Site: brandenburg
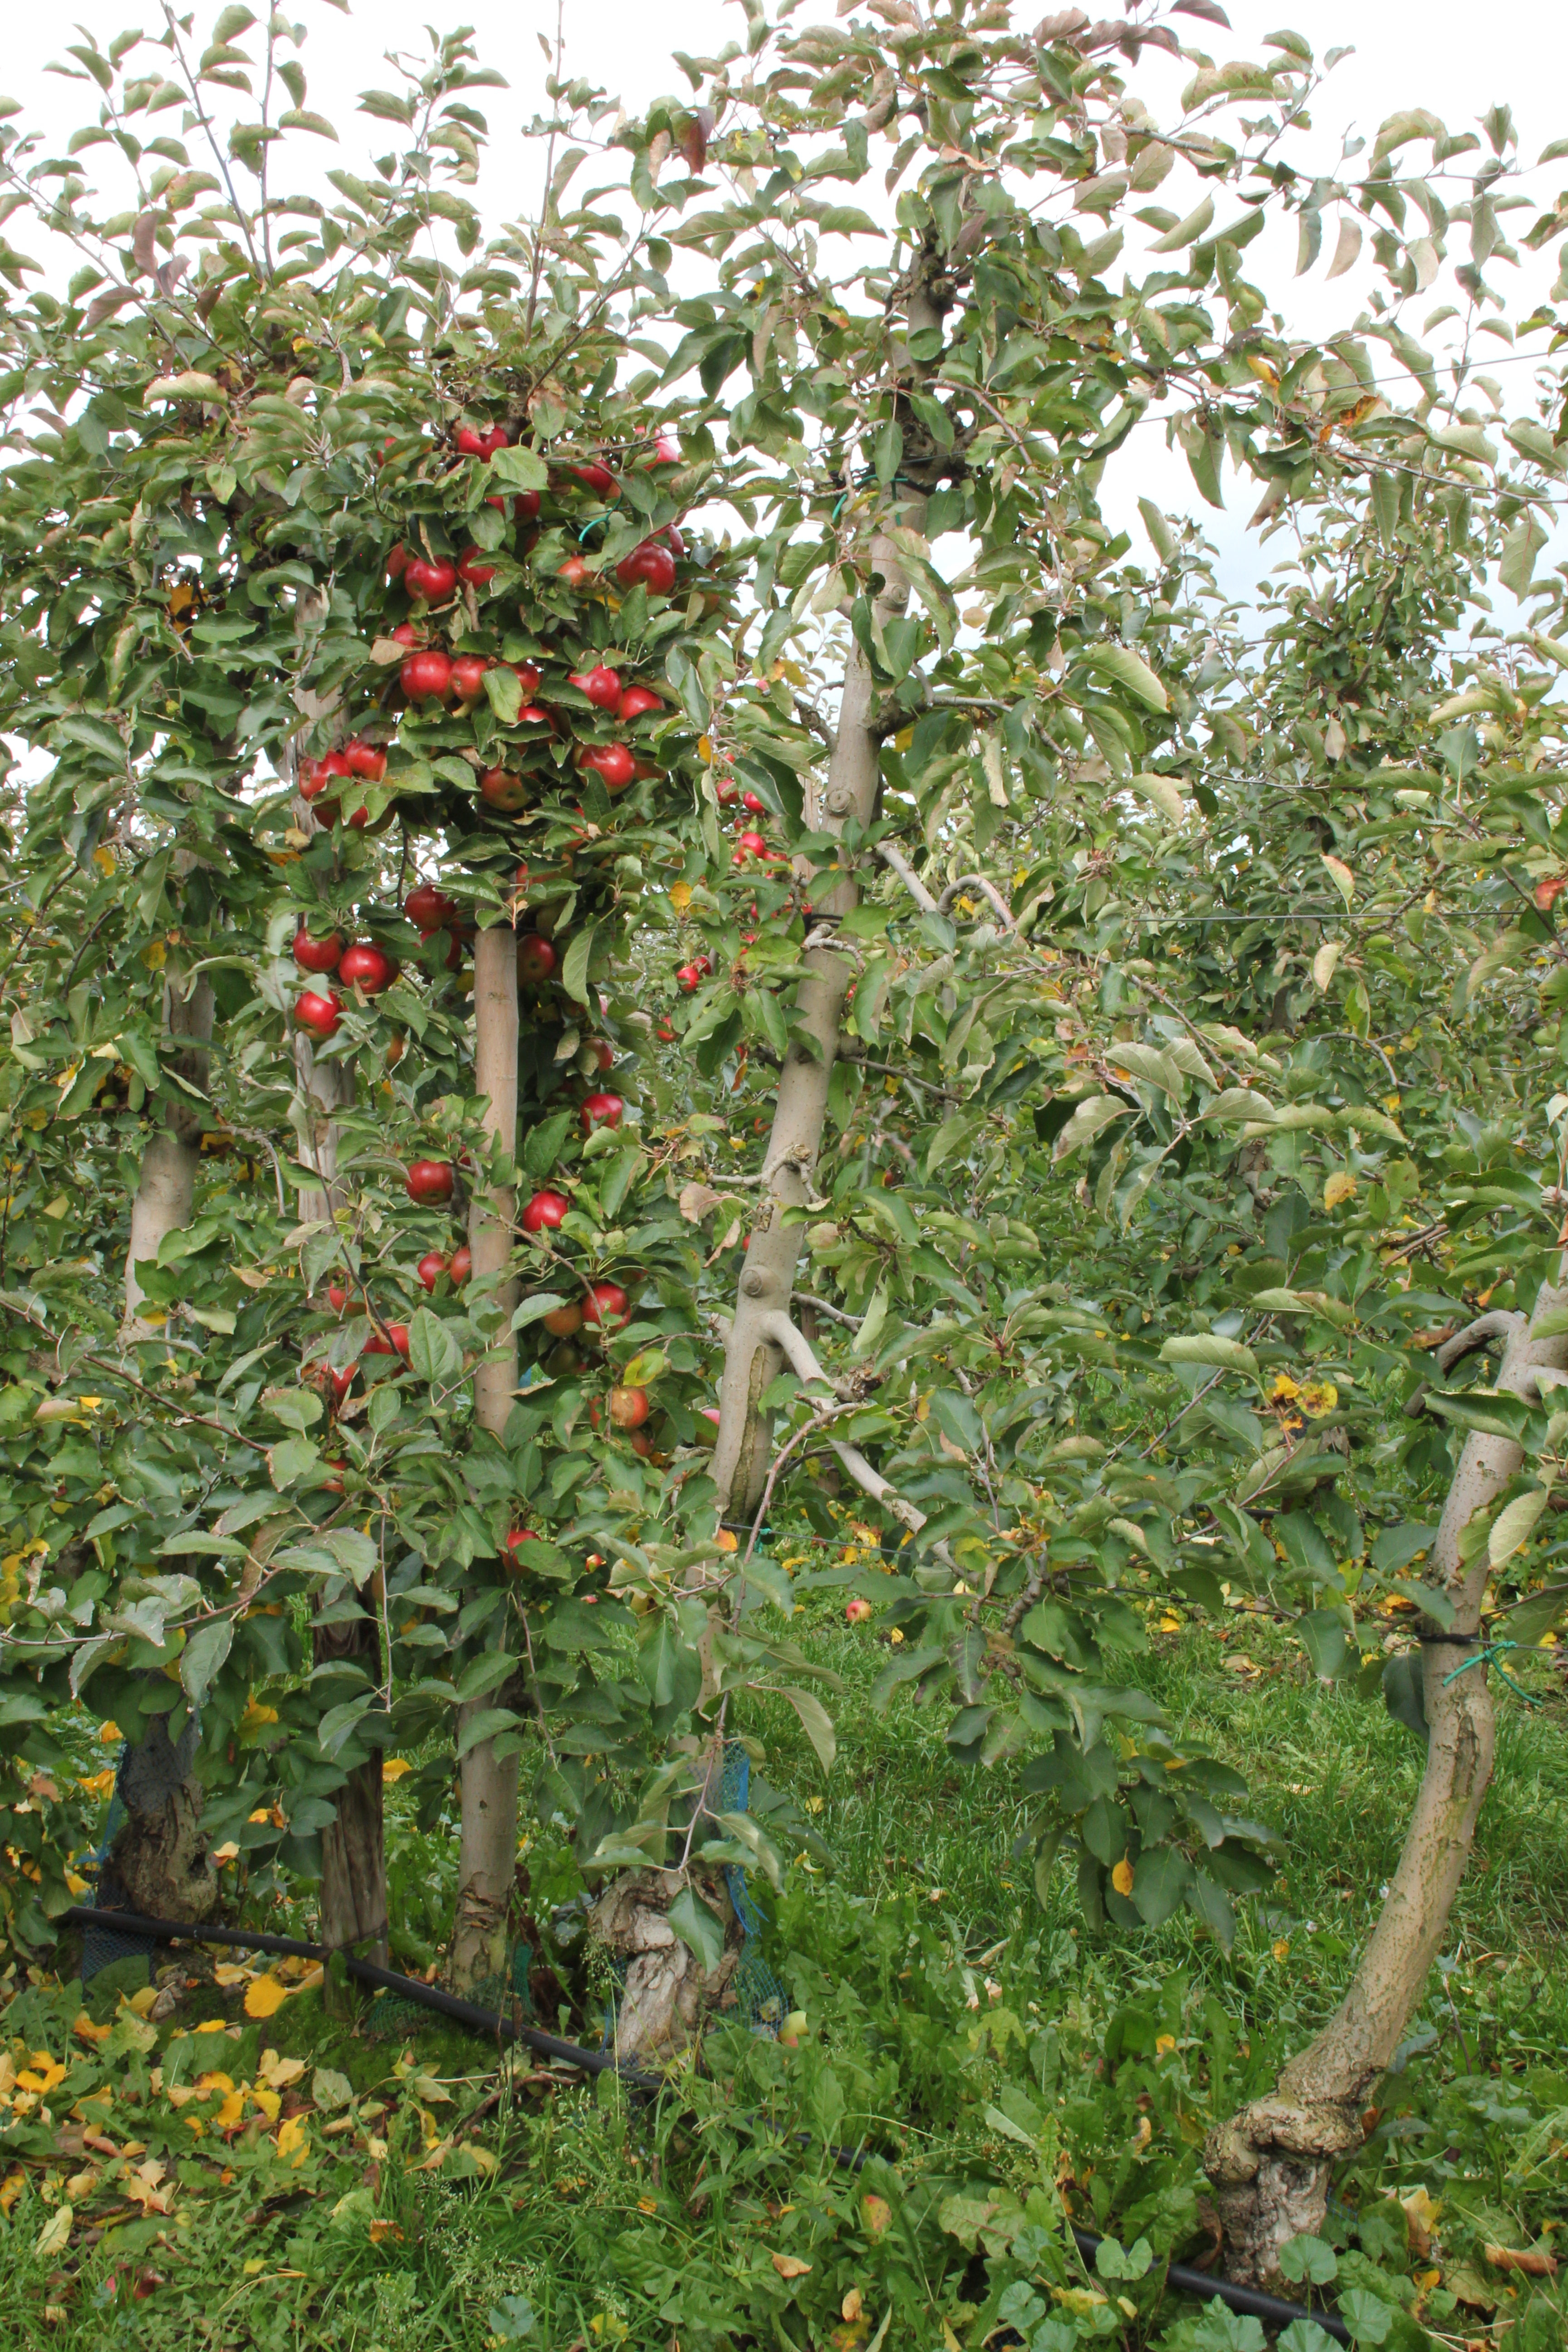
Growth stage (BBCH 91): Senescence, beginning of dormancy